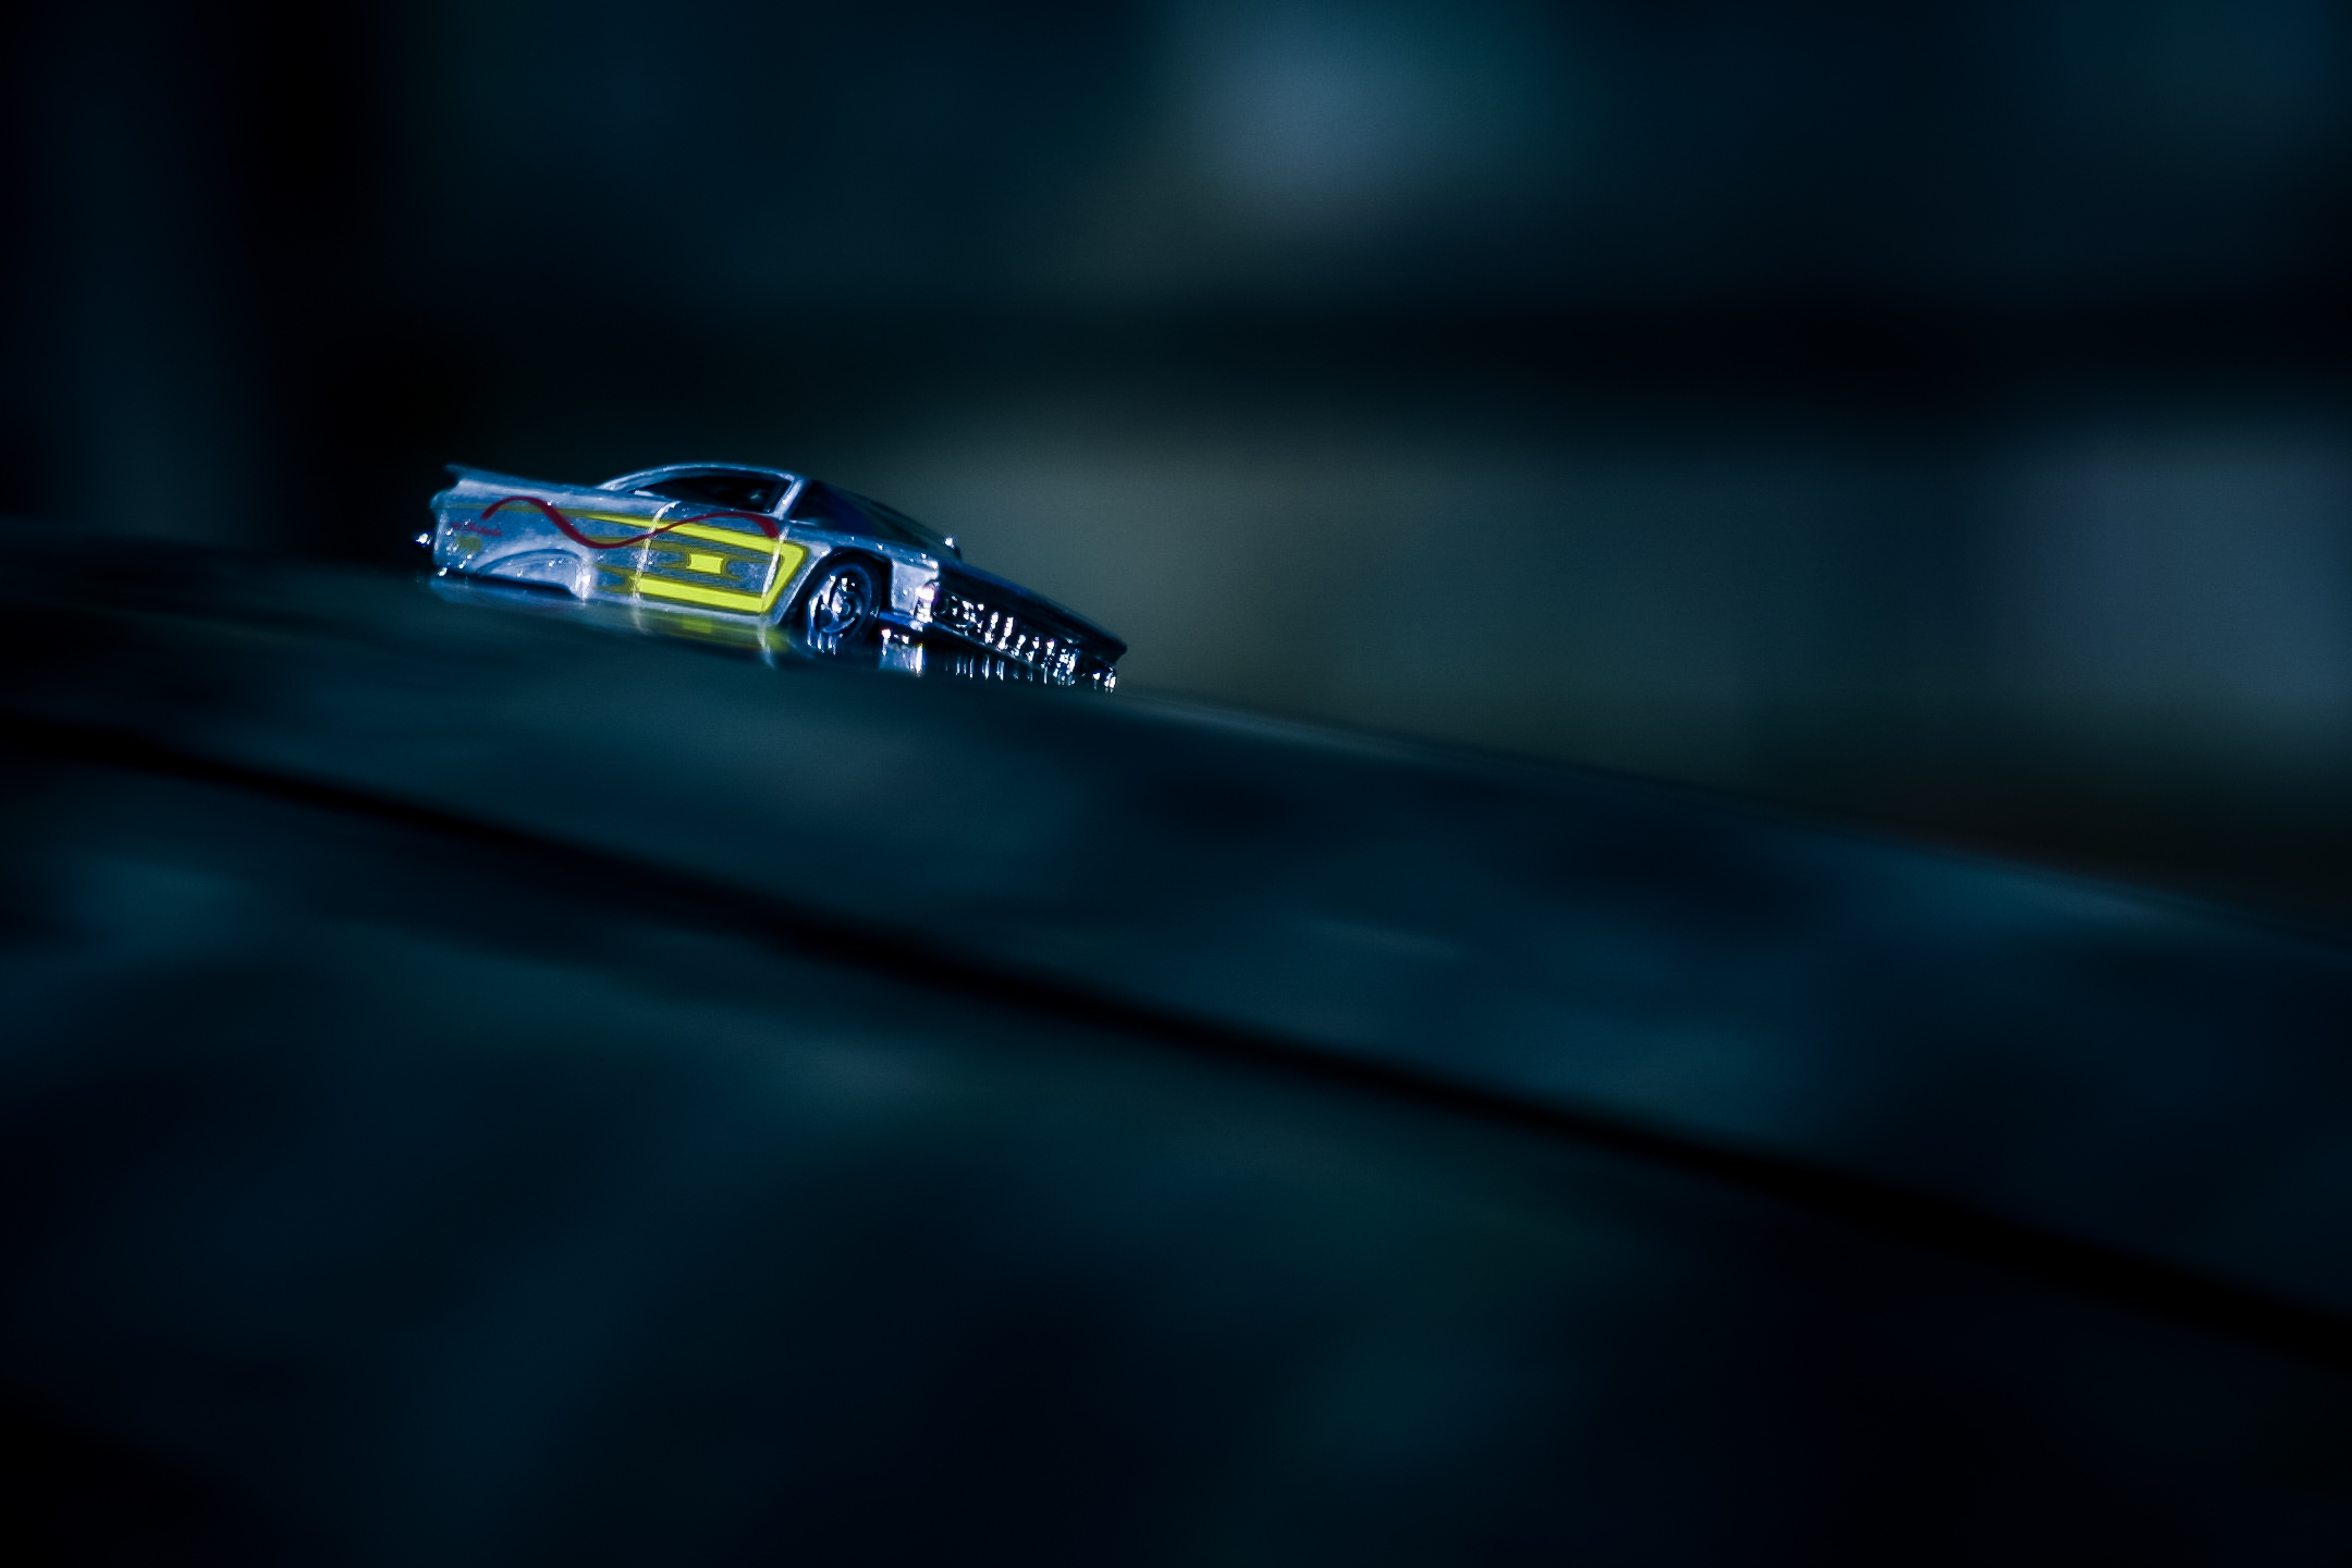
light, night, photography, reflection, vehicle, darkness, blue, black, screenshot, macro photography, atmosphere of earth, computer wallpaper